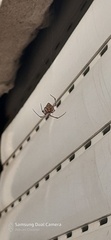
Species: Parasteatoda_tepidariorum